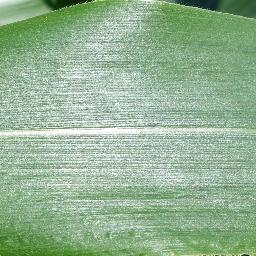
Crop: corn
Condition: (maize)_healthy